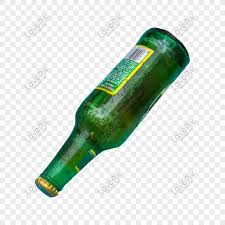
Waste category: glass